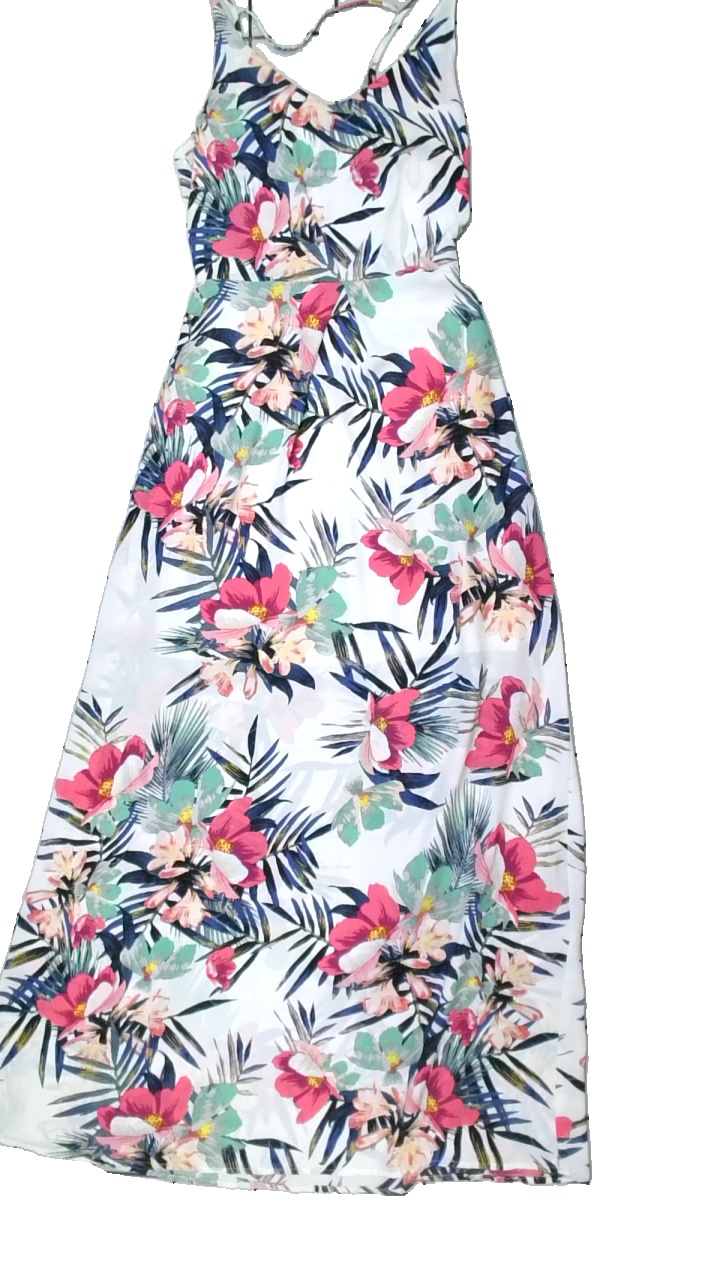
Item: Dress (Ladies)
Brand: H&m
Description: blommig klänning
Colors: White, Pink, Green, Multicolor
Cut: Regular
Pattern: Floral print
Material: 100% polyester
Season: All
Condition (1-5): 5
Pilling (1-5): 5
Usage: Reuse
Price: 50-100